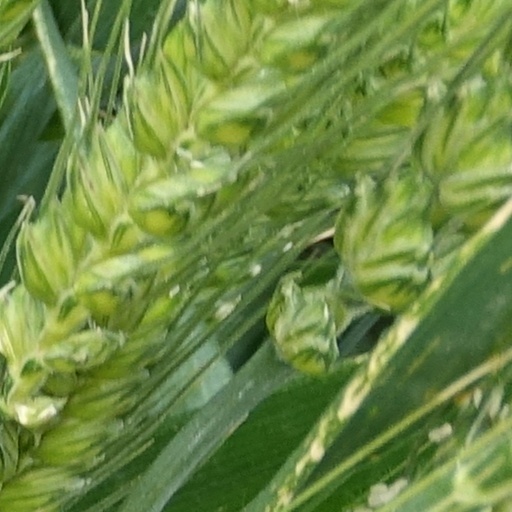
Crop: wheat